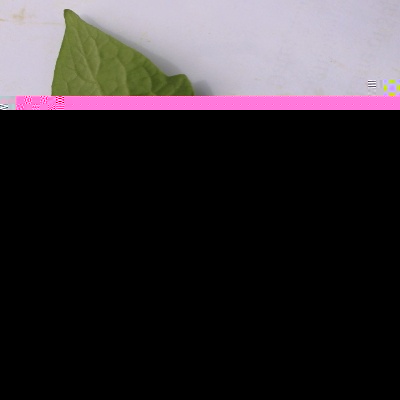
Crop: Tomato
Condition: healthy